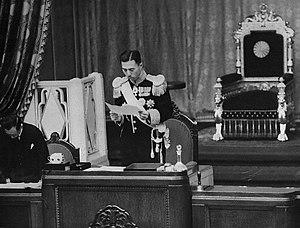
La Chambre des pairs était la chambre haute de la Diète impériale, le parlement japonais, sous le régime de la Constitution Meiji, en place du 11 février 1889 au 3 mai 1947.